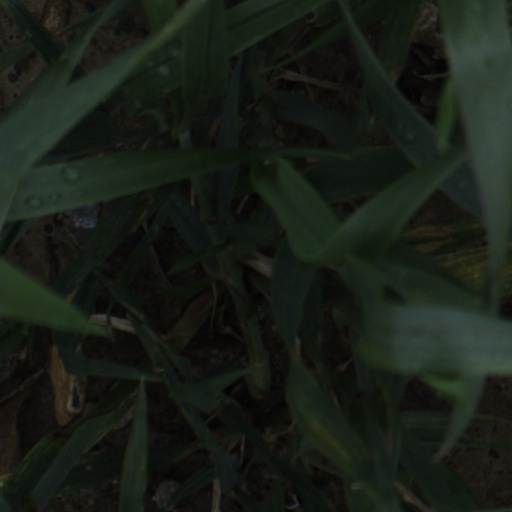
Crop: wheat